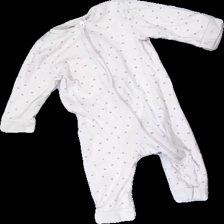
View: front
Type: Pajamas
Category: Children
Brand: Kappahl
Colors: Pink
Material: 100% cotton
Pattern: Other
Cut: Regular, C-collar
Size: 62
Season: All
Stains: Major
Price range: <50
Recommended usage: Recycle